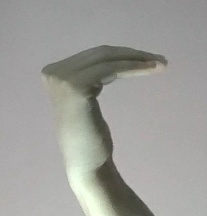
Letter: haa